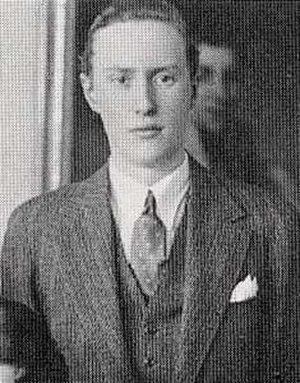
Carl Bernadotte, né le 10 janvier 1911 à Stockholm et mort le 27 juin 2003 à Malaga, plus connu sous le nom de prince Carl, duc d'Östergötland est un prince suédois. C'est le plus jeune enfant et le seul fils du prince Charles de Suède et de la princesse Ingeborg de Danemark.